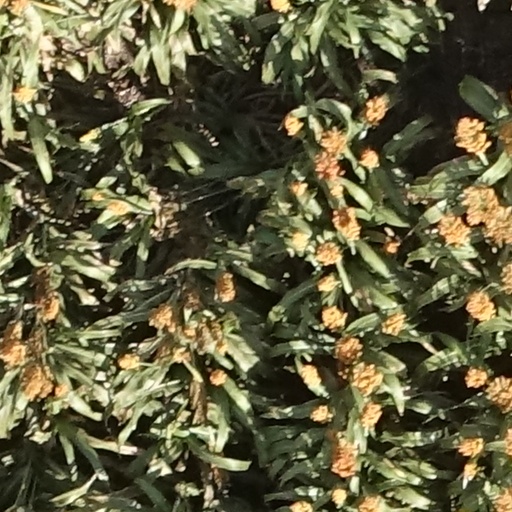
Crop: sorghum